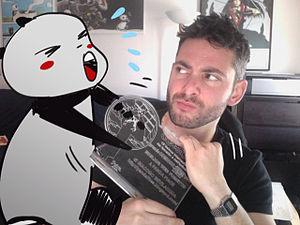
Giacomo Andrea Bevilacqua est un auteur de bande dessinée italien connu pour avoir créé en 2008 la série initialement publiée en ligne A Panda piace.